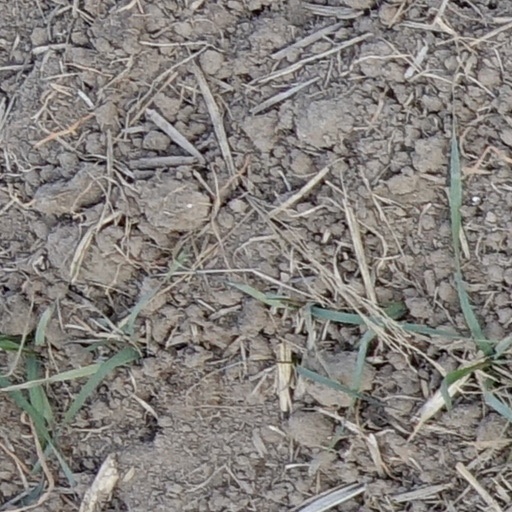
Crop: wheat